Dark Ages: Werewolf

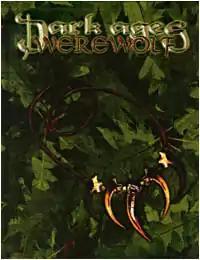
"Dark Ages: Werewolf" cover

Dark Ages: Werewolf is a supplementary role-playing book published by White Wolf, Inc.